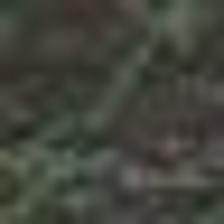
Label: clustered